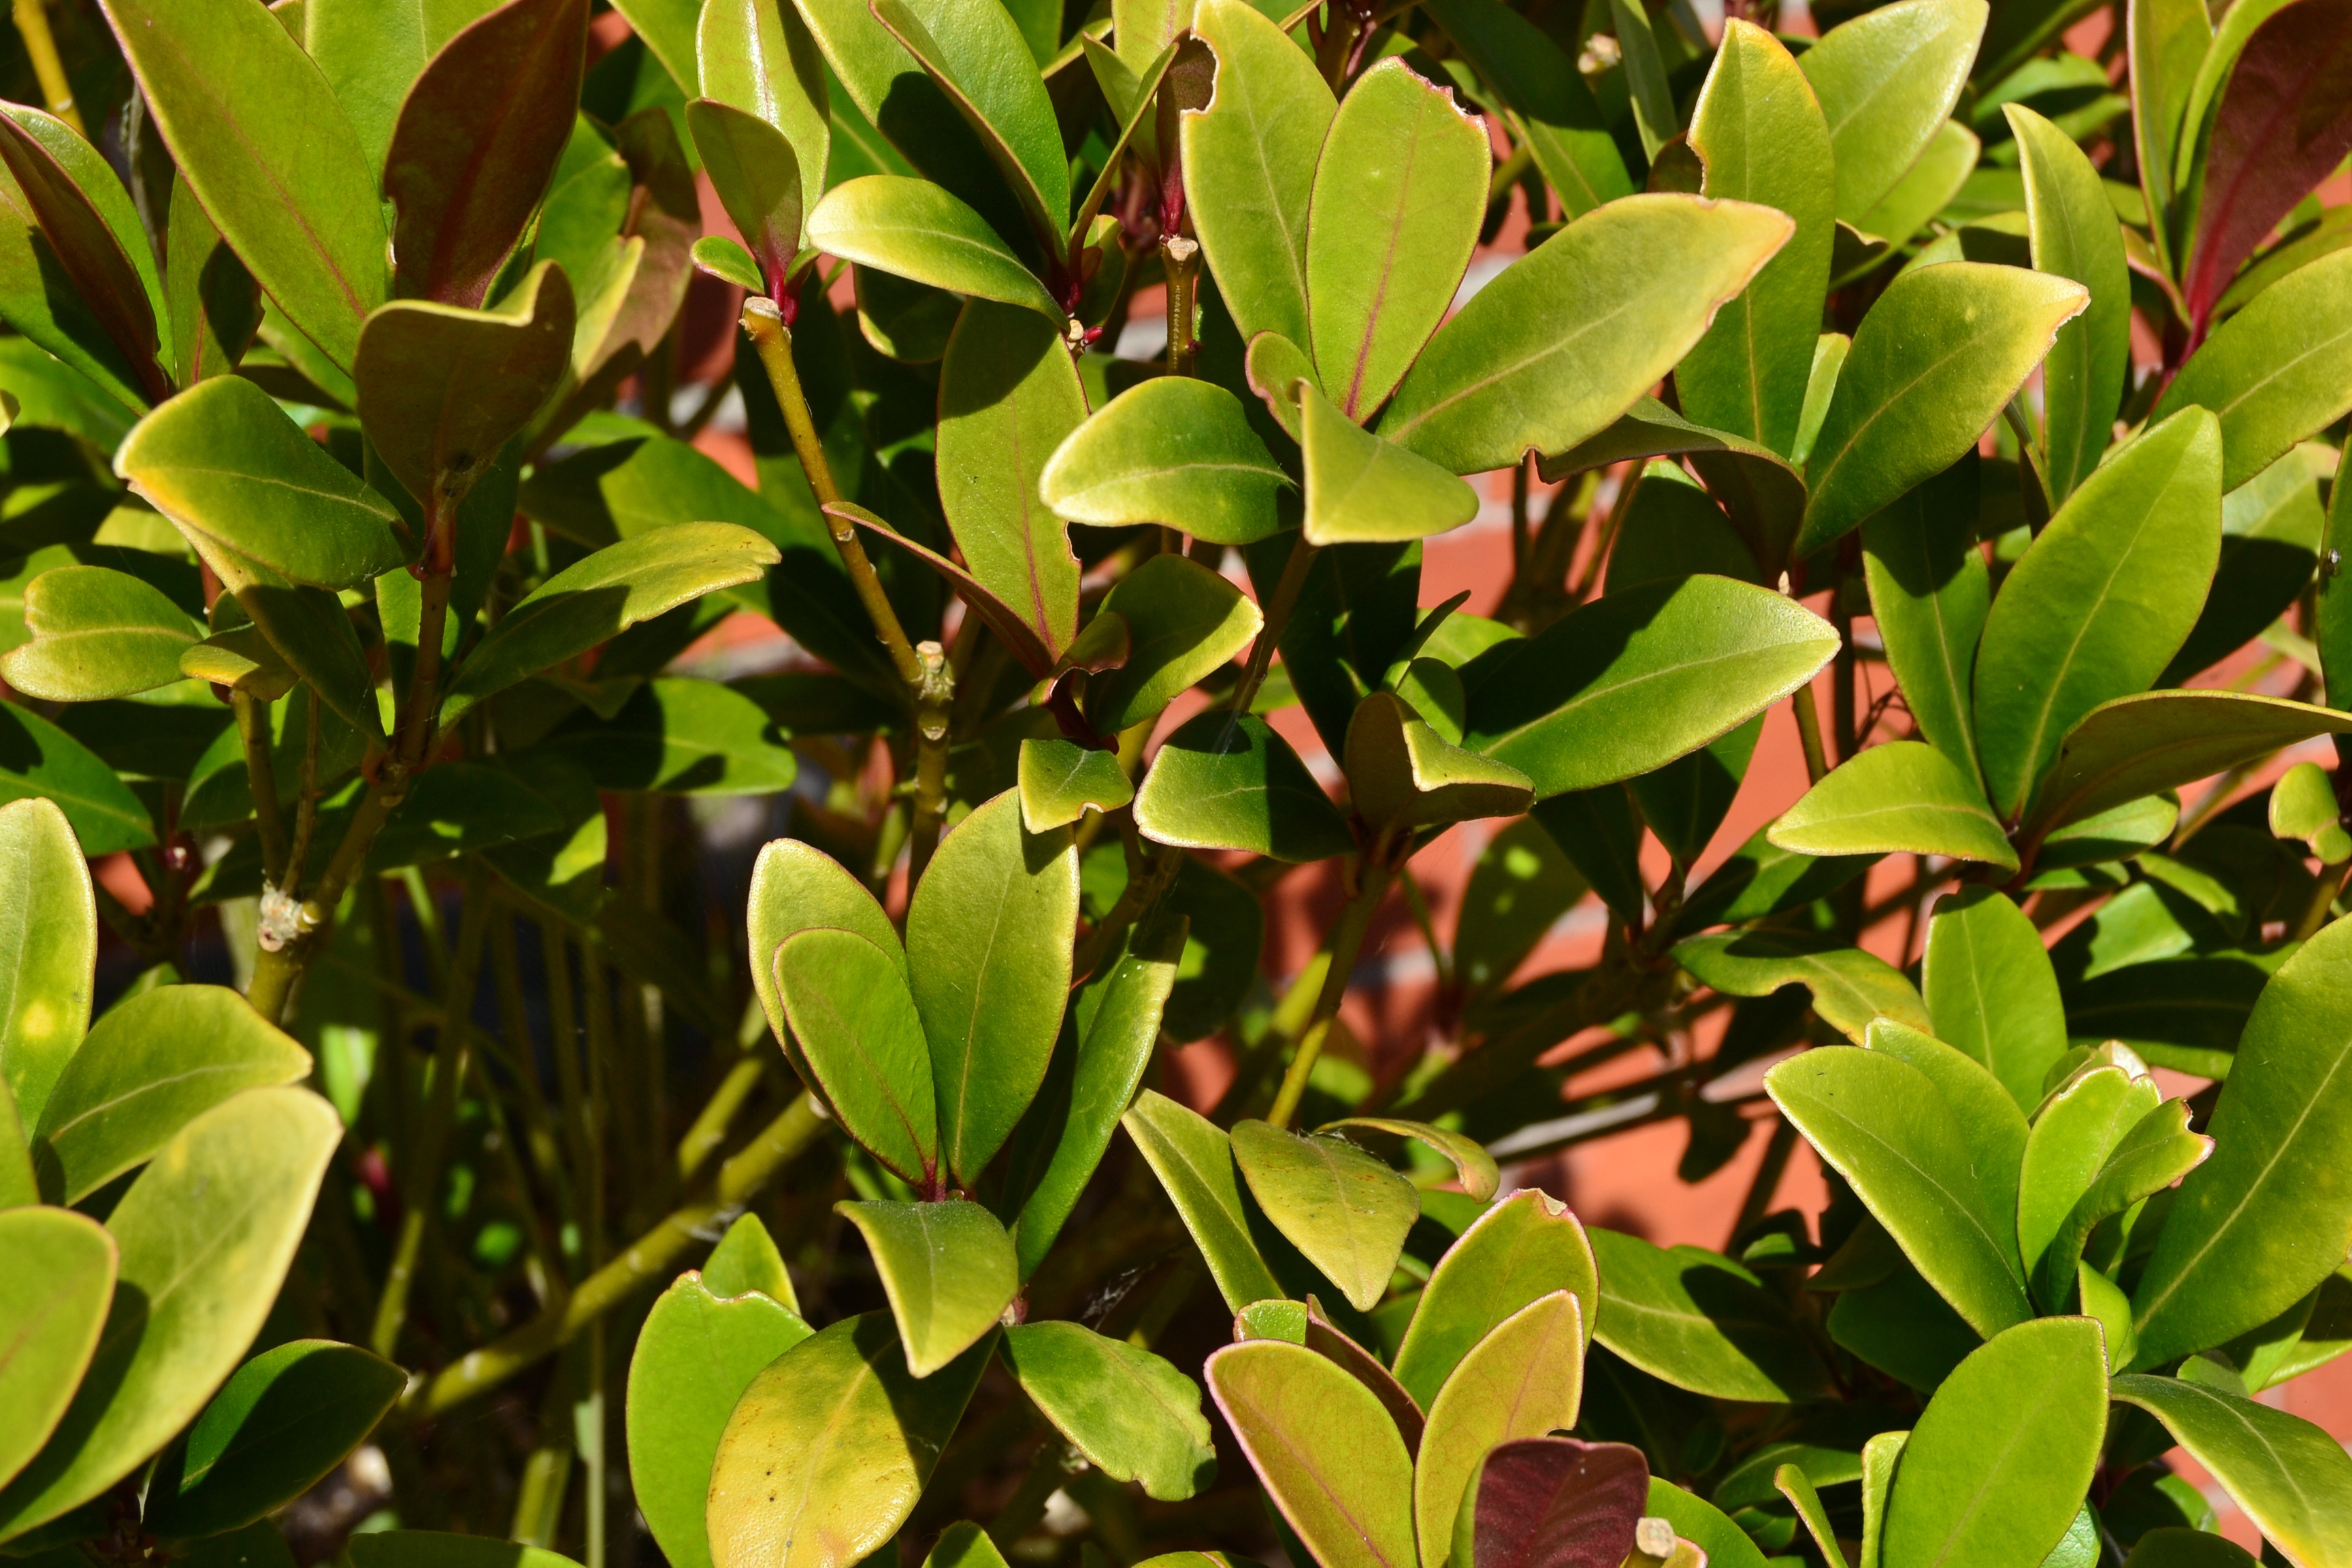
tree, nature, plant, fruit, leaf, flower, summer, green, produce, evergreen, botany, garden, flora, leaves, shrub, flowering plant, woody plant, land plant, arctostaphylos uva ursi, laurales